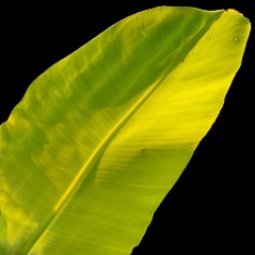
Label: Zinc